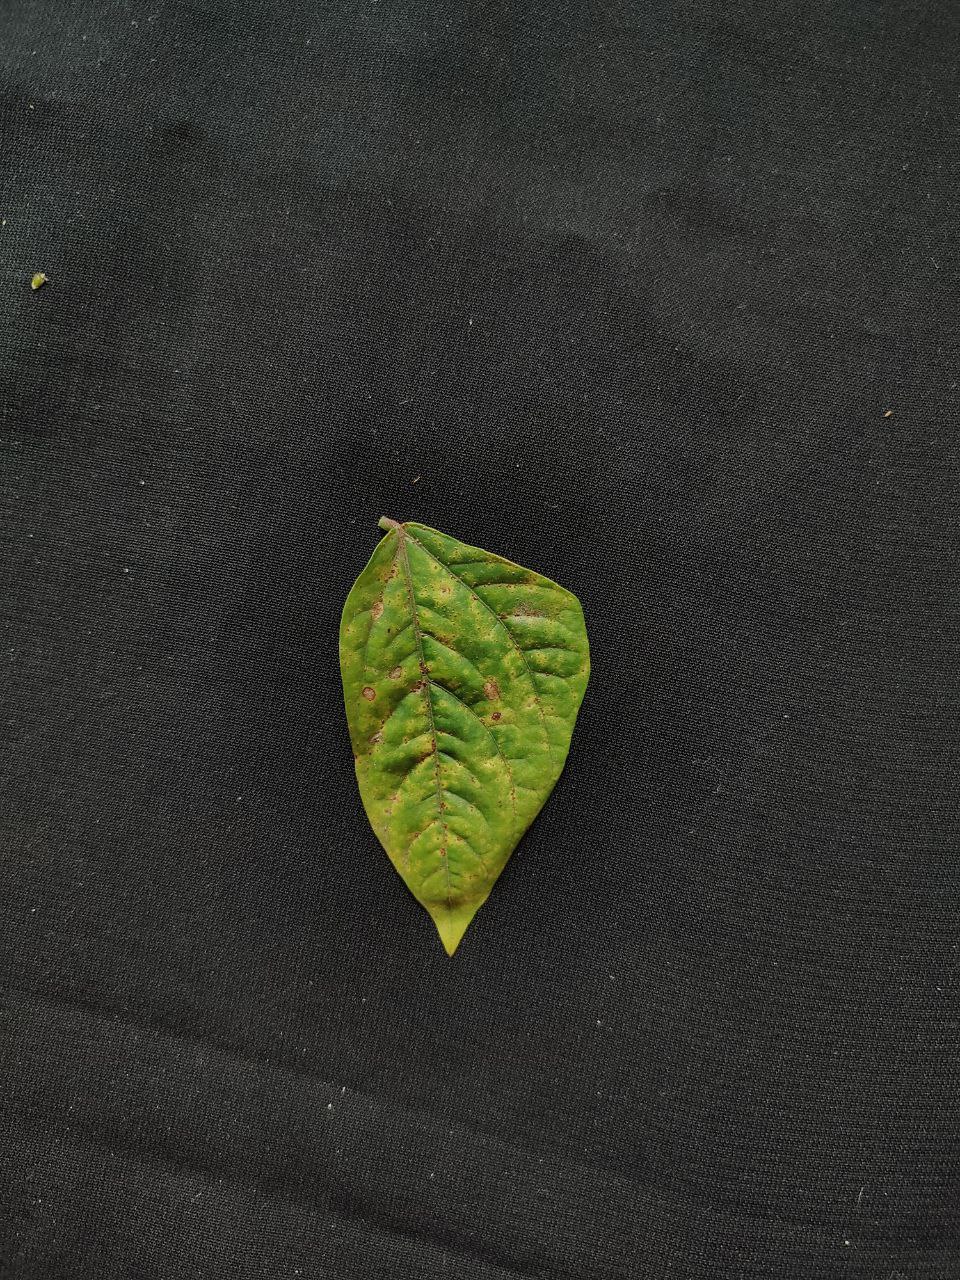
Crop: cowpea
Leaf condition: Septoria leaf spot